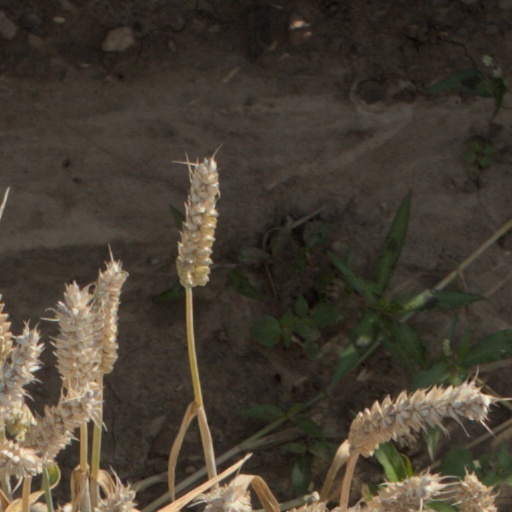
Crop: wheat